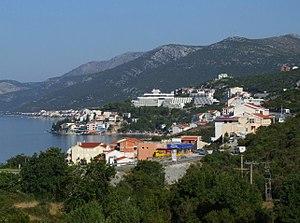
Vue générale de la ville de Neum, en Bosnie-Herzégovine.